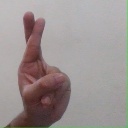
अक्षर: र